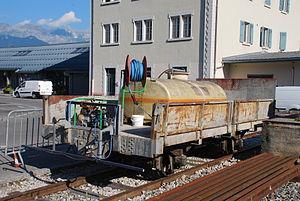
Wagon avec citerne du TMB.
Le tramway du Mont-Blanc ou TMB est une ligne de chemin de fer à crémaillère du massif du Mont-Blanc qui relie la gare SNCF de Saint-Gervais au glacier de Bionnassay en Haute-Savoie. Initialement la ligne devait atteindre le sommet du mont Blanc. Elle est la plus haute ligne de chemin de fer de France.